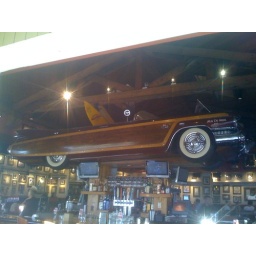
Check out this car mounted over the bar at the Hard Rock Cafe here in Maui